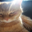
Label: cat